Ranjit Lal Jetley

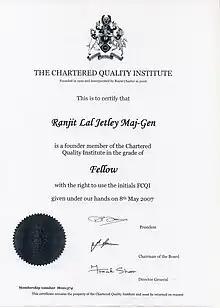
Certificate to prove Jetley as founder member of CQI

Jetley was the founder member of Chartered Quality Institute. He died in March 2018 at the age of 95.